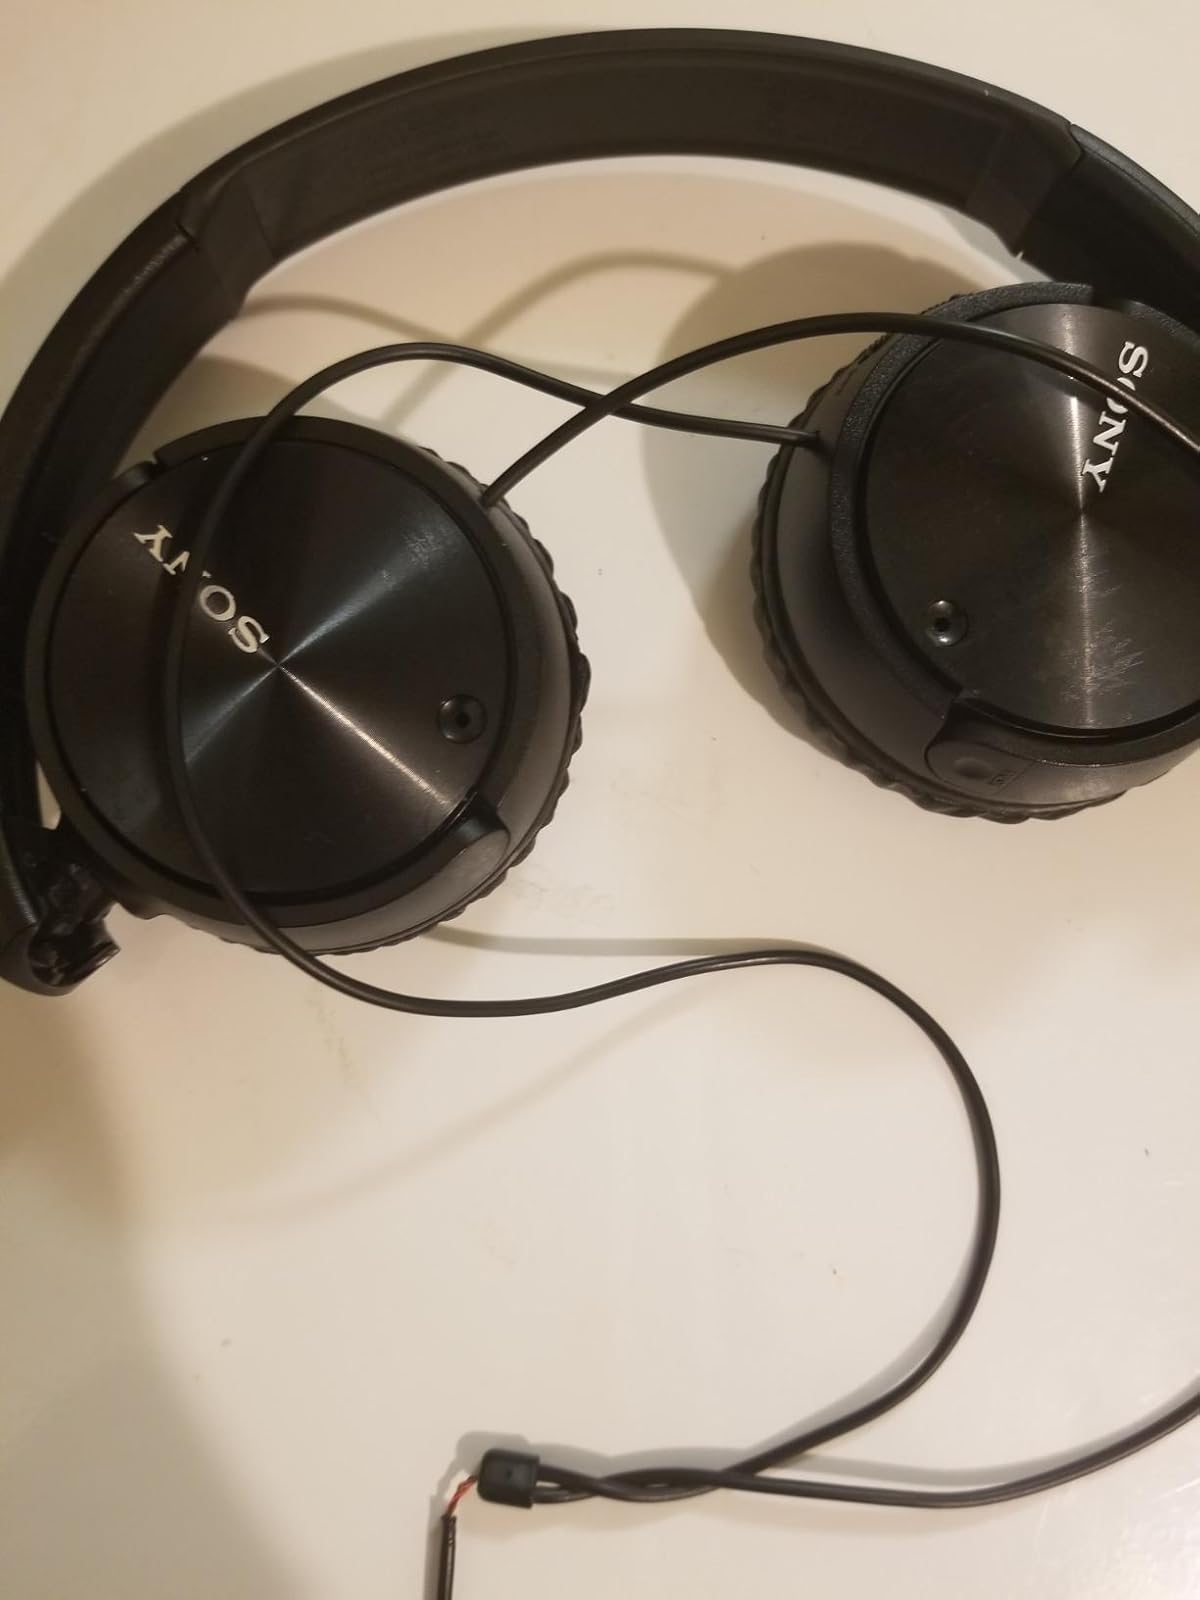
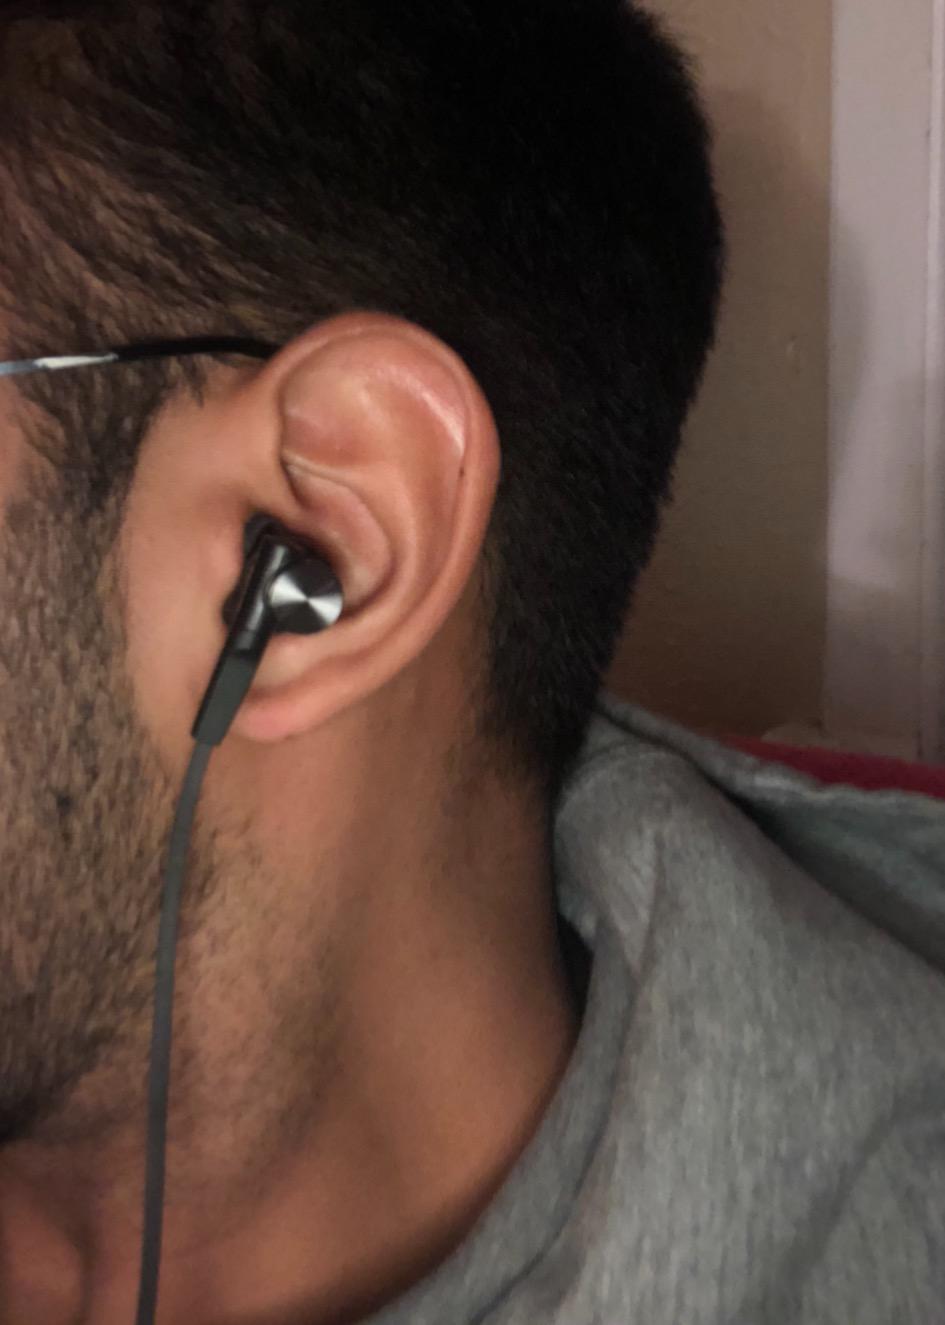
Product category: headphones
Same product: no